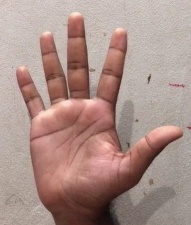
ASL sign: 5